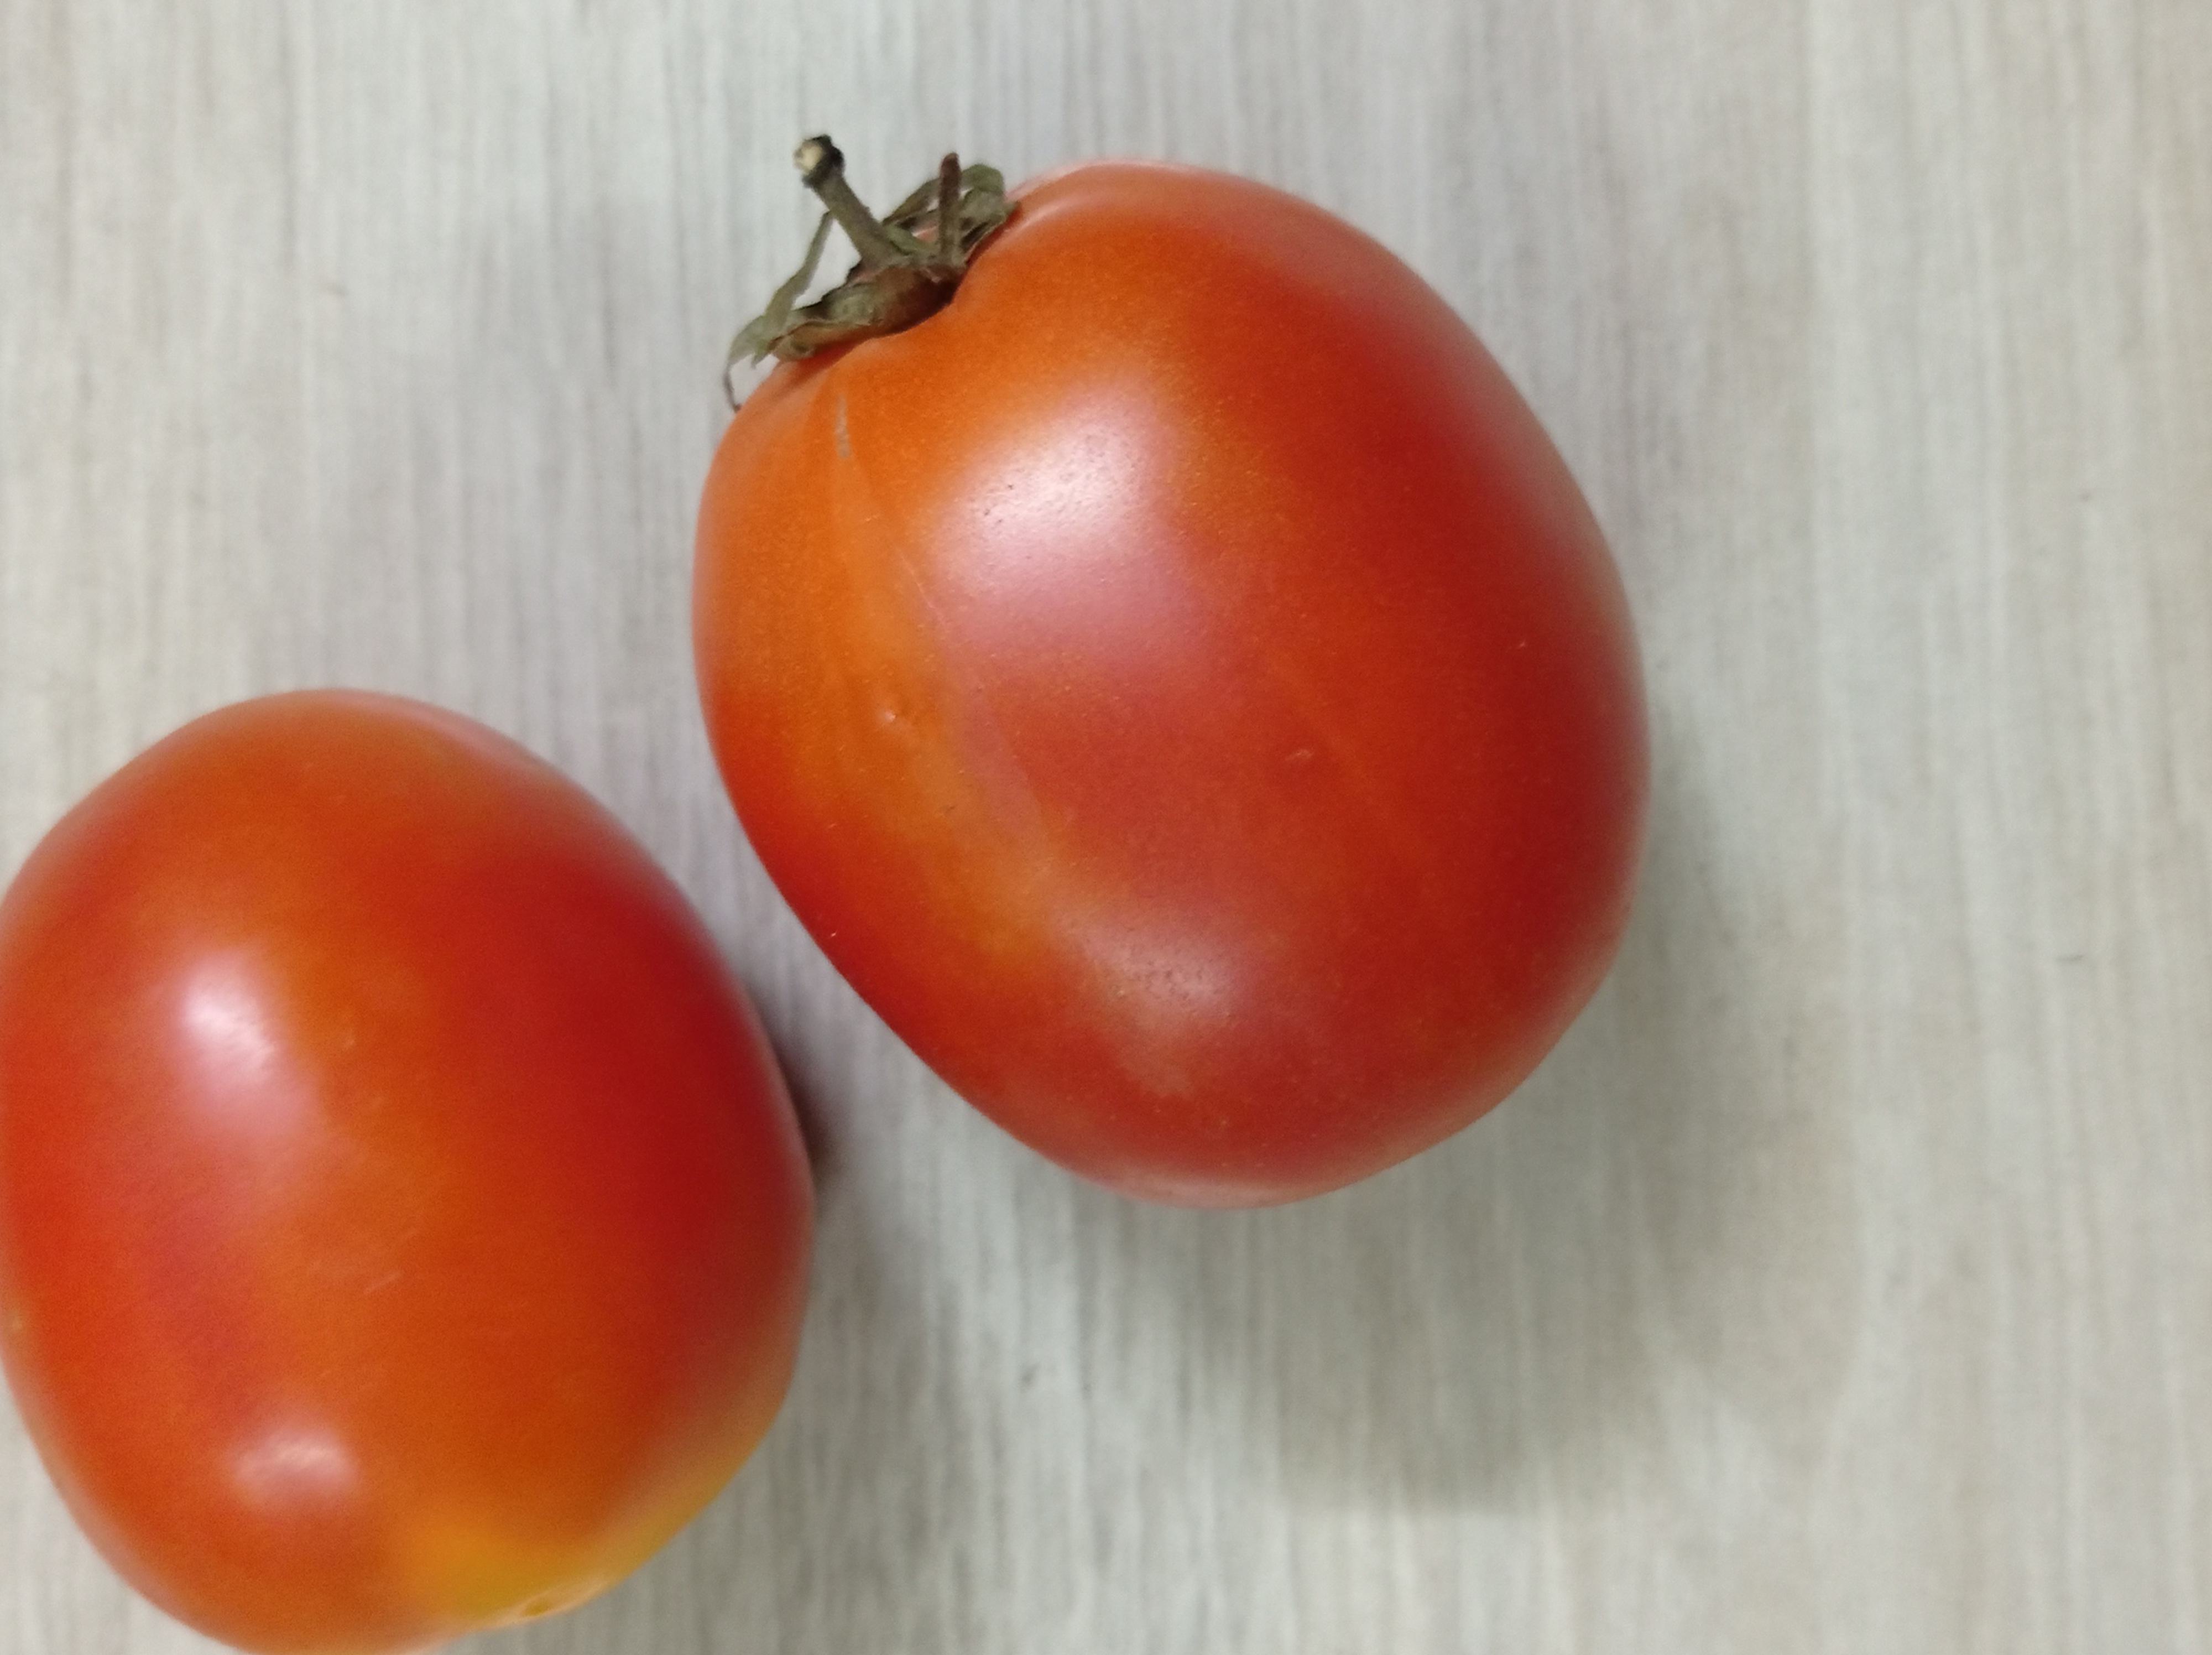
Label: Fresh